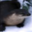
Label: otter